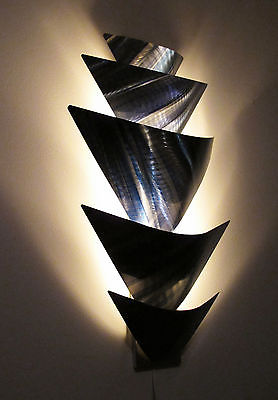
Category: lamp